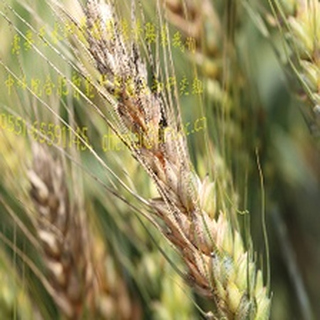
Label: wheat_fusarium_head_blight